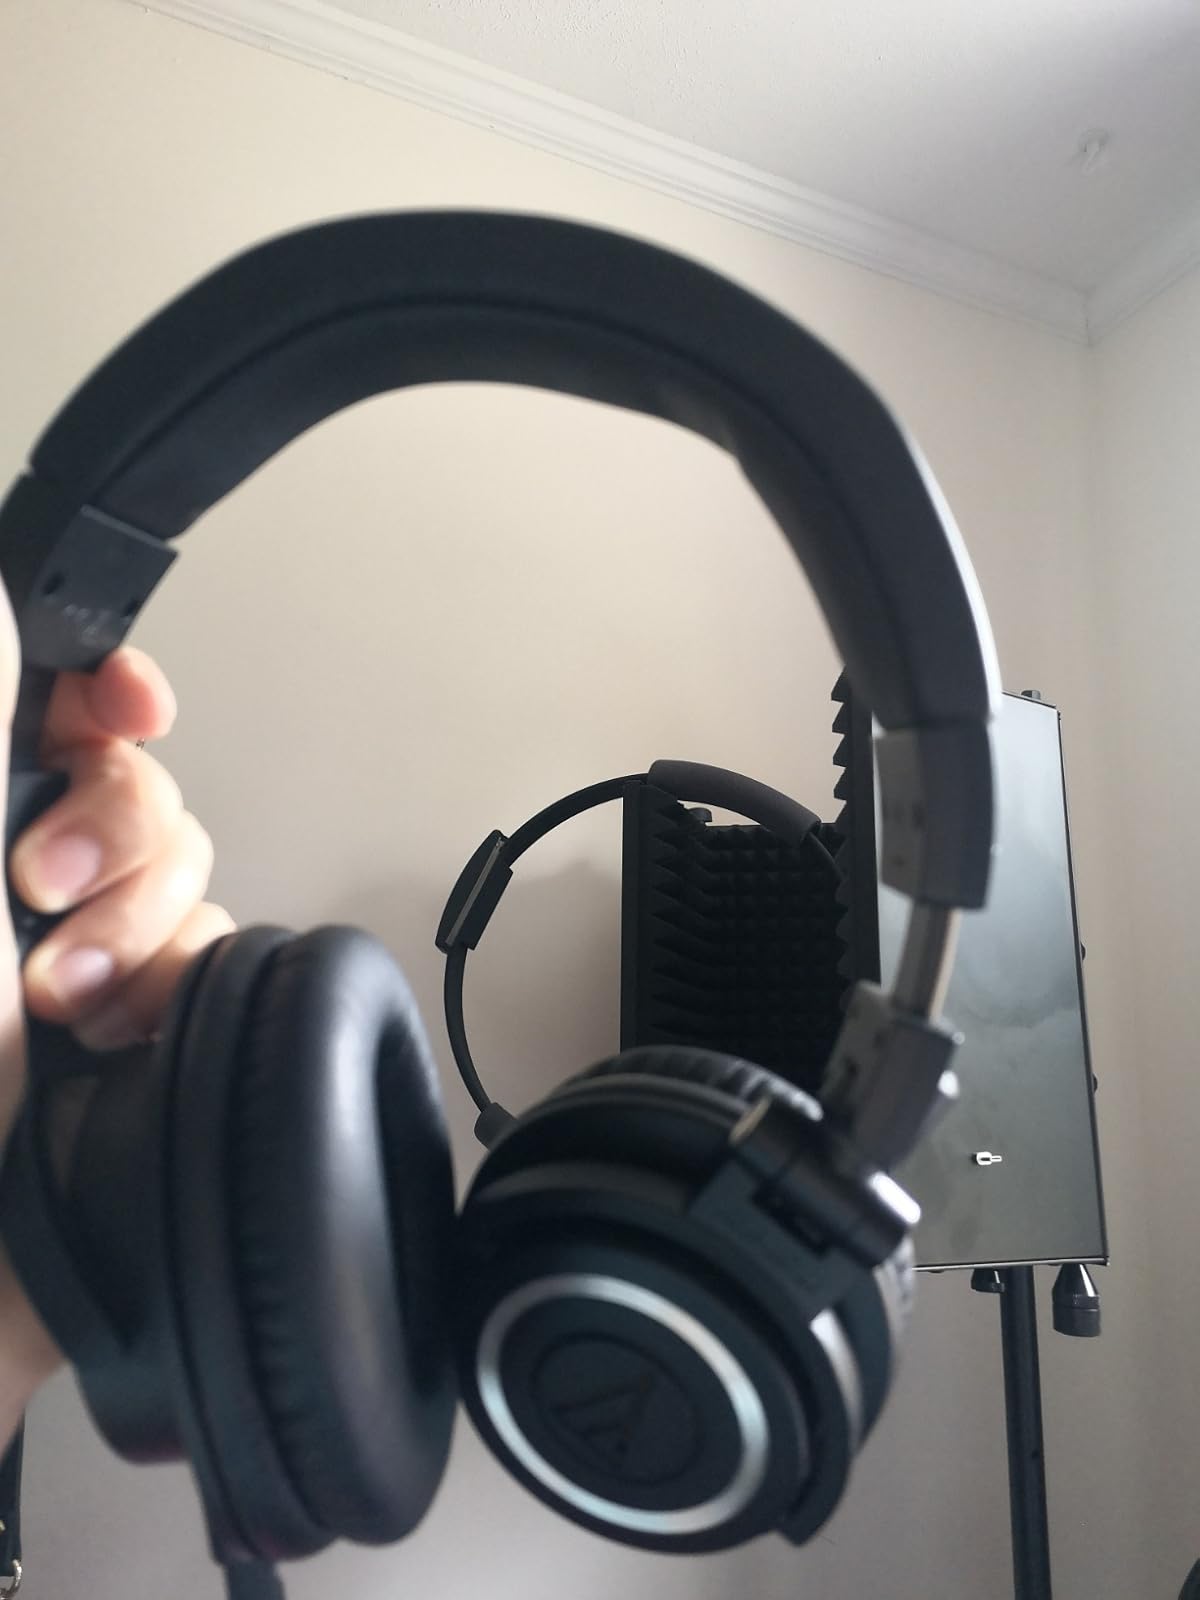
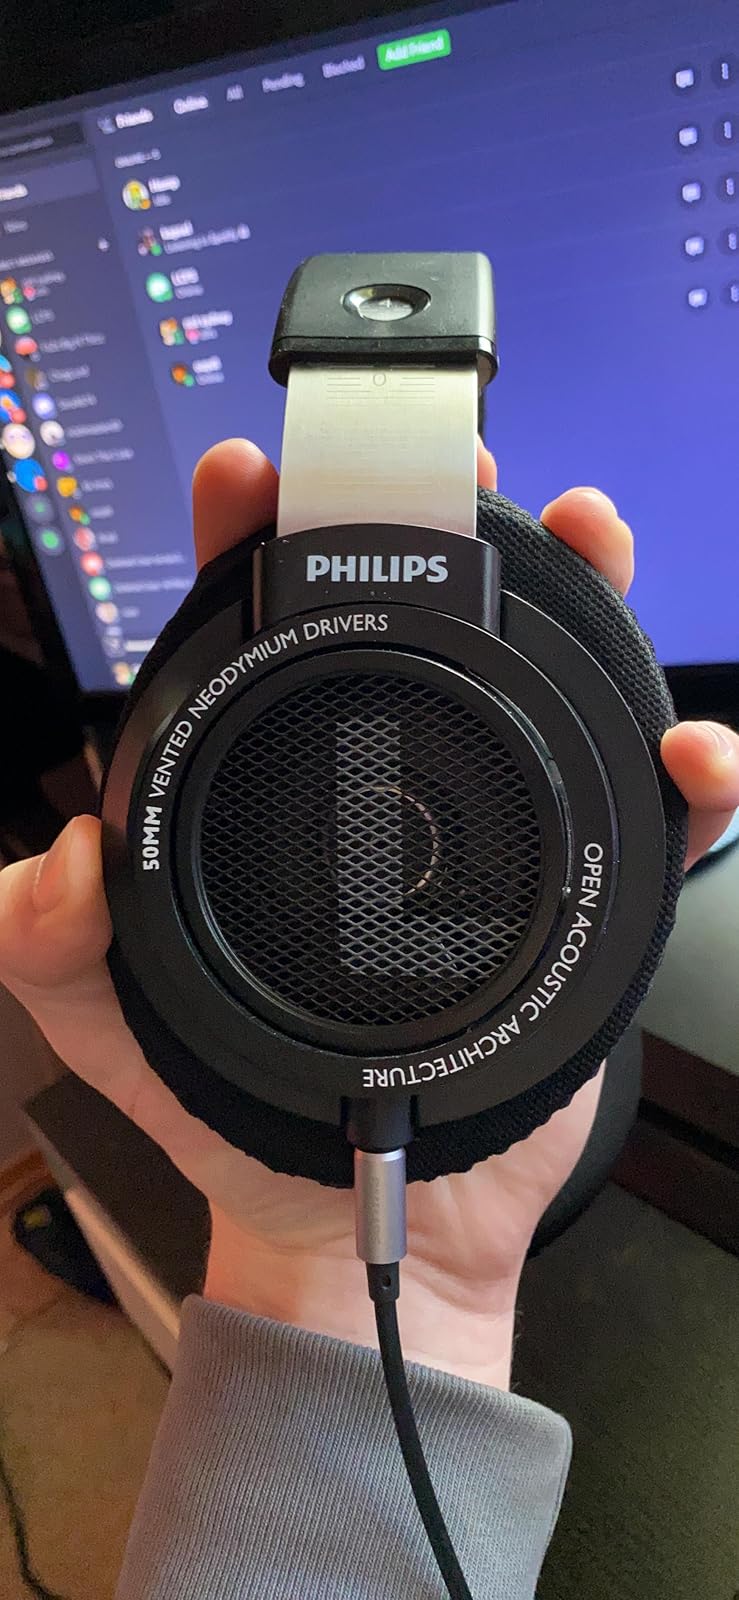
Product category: headphones
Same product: no